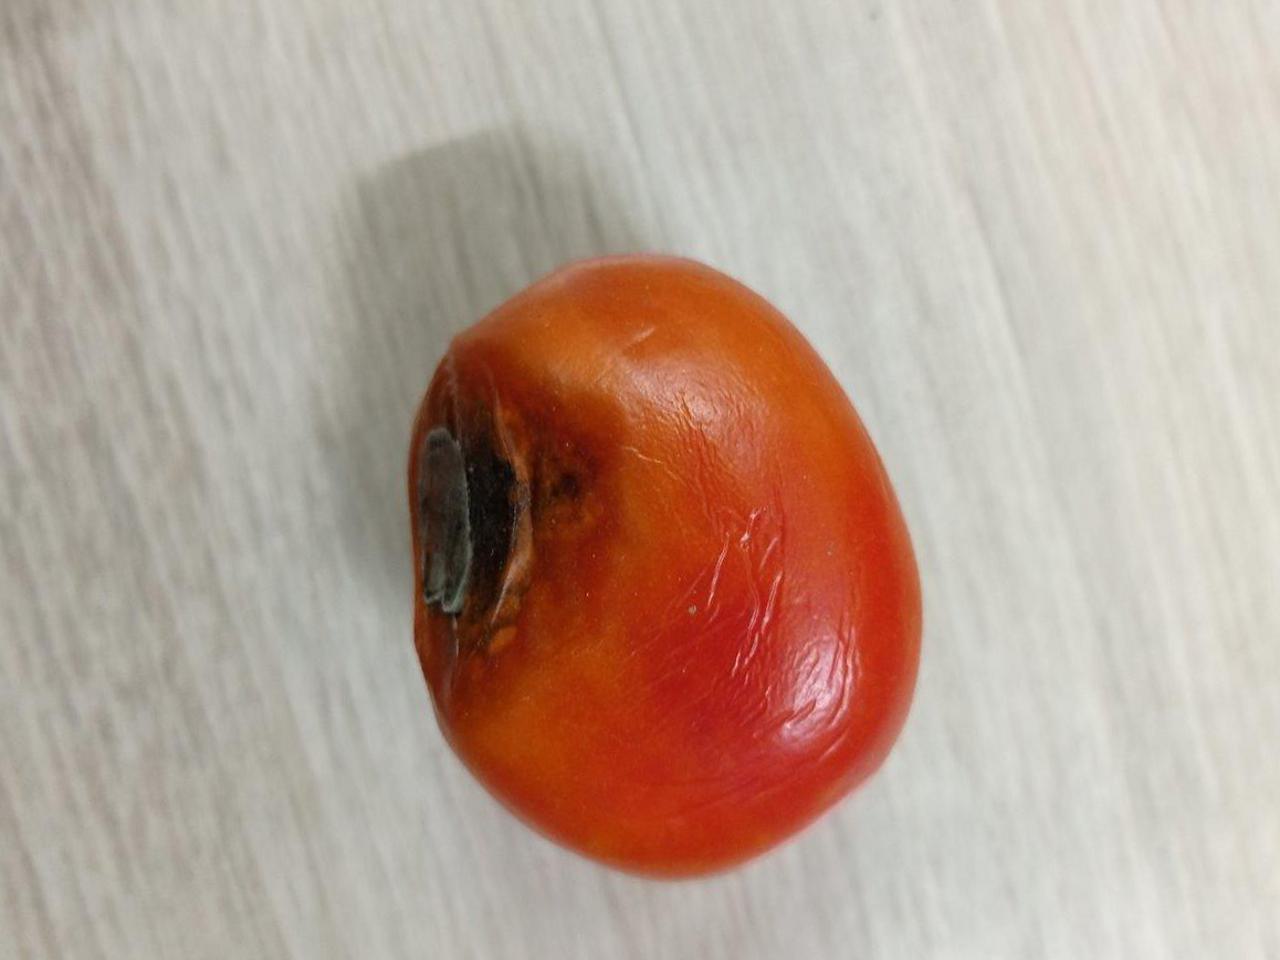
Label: Rotten